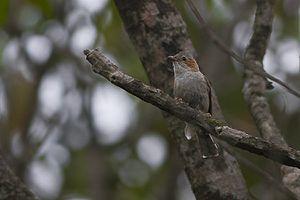
Le Yuhina à tête marron est une espèce d'oiseaux passereaux de la famille des Zosteropidae.